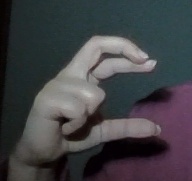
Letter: thal